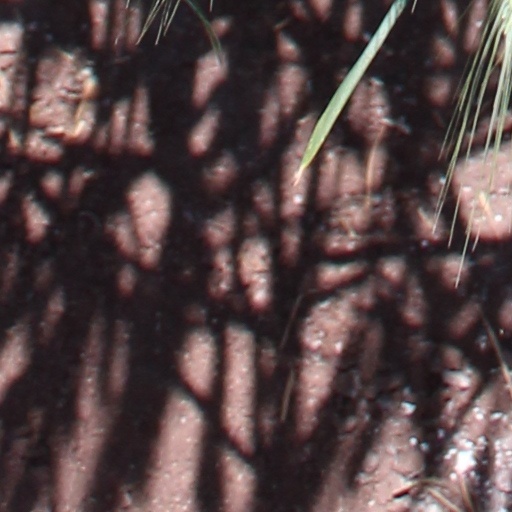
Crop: wheat